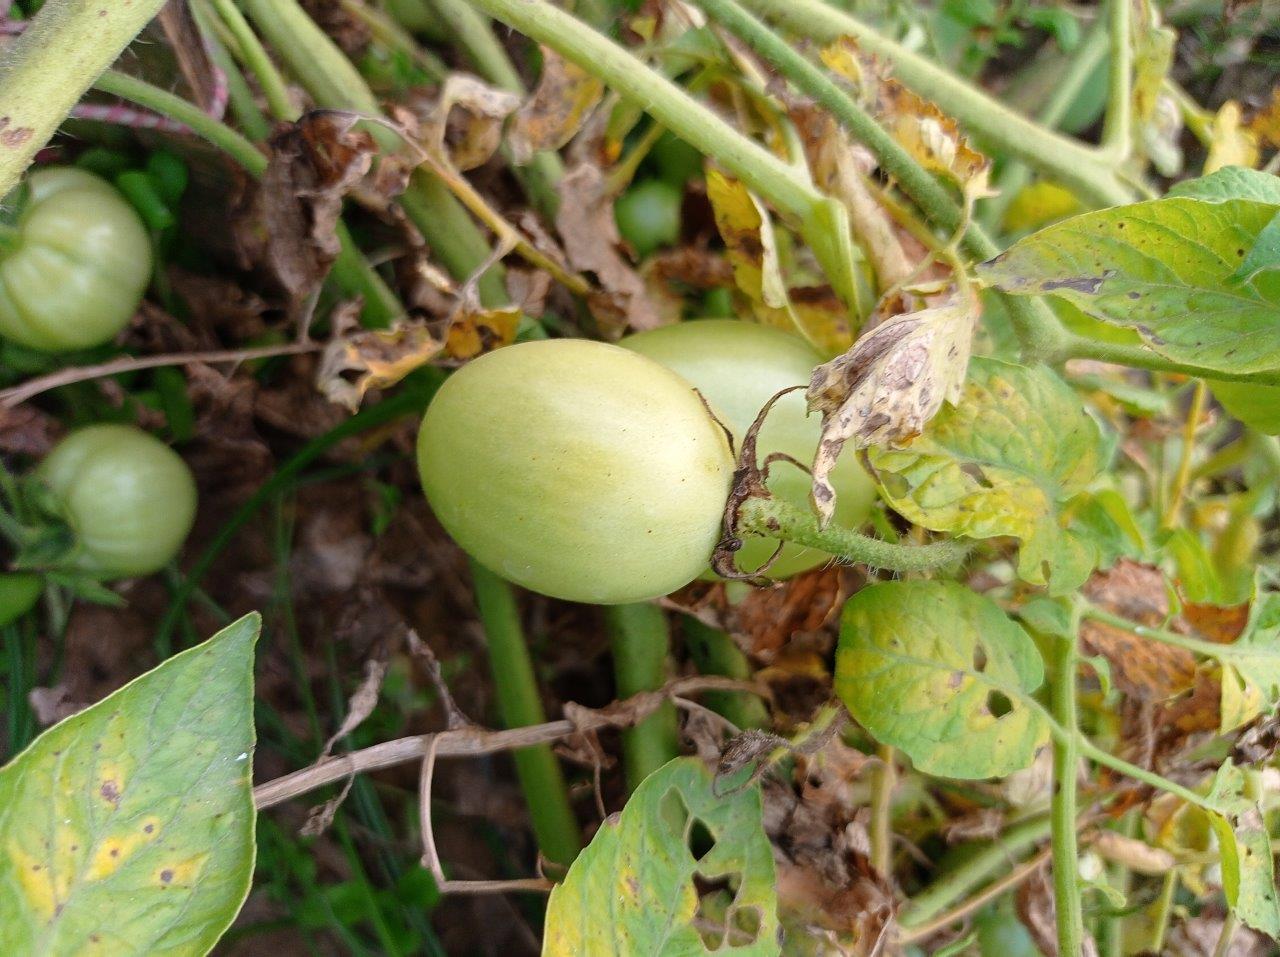
Maturity: Immature